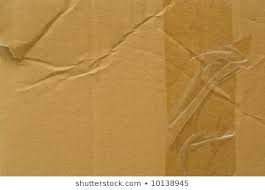
Waste category: cardboard